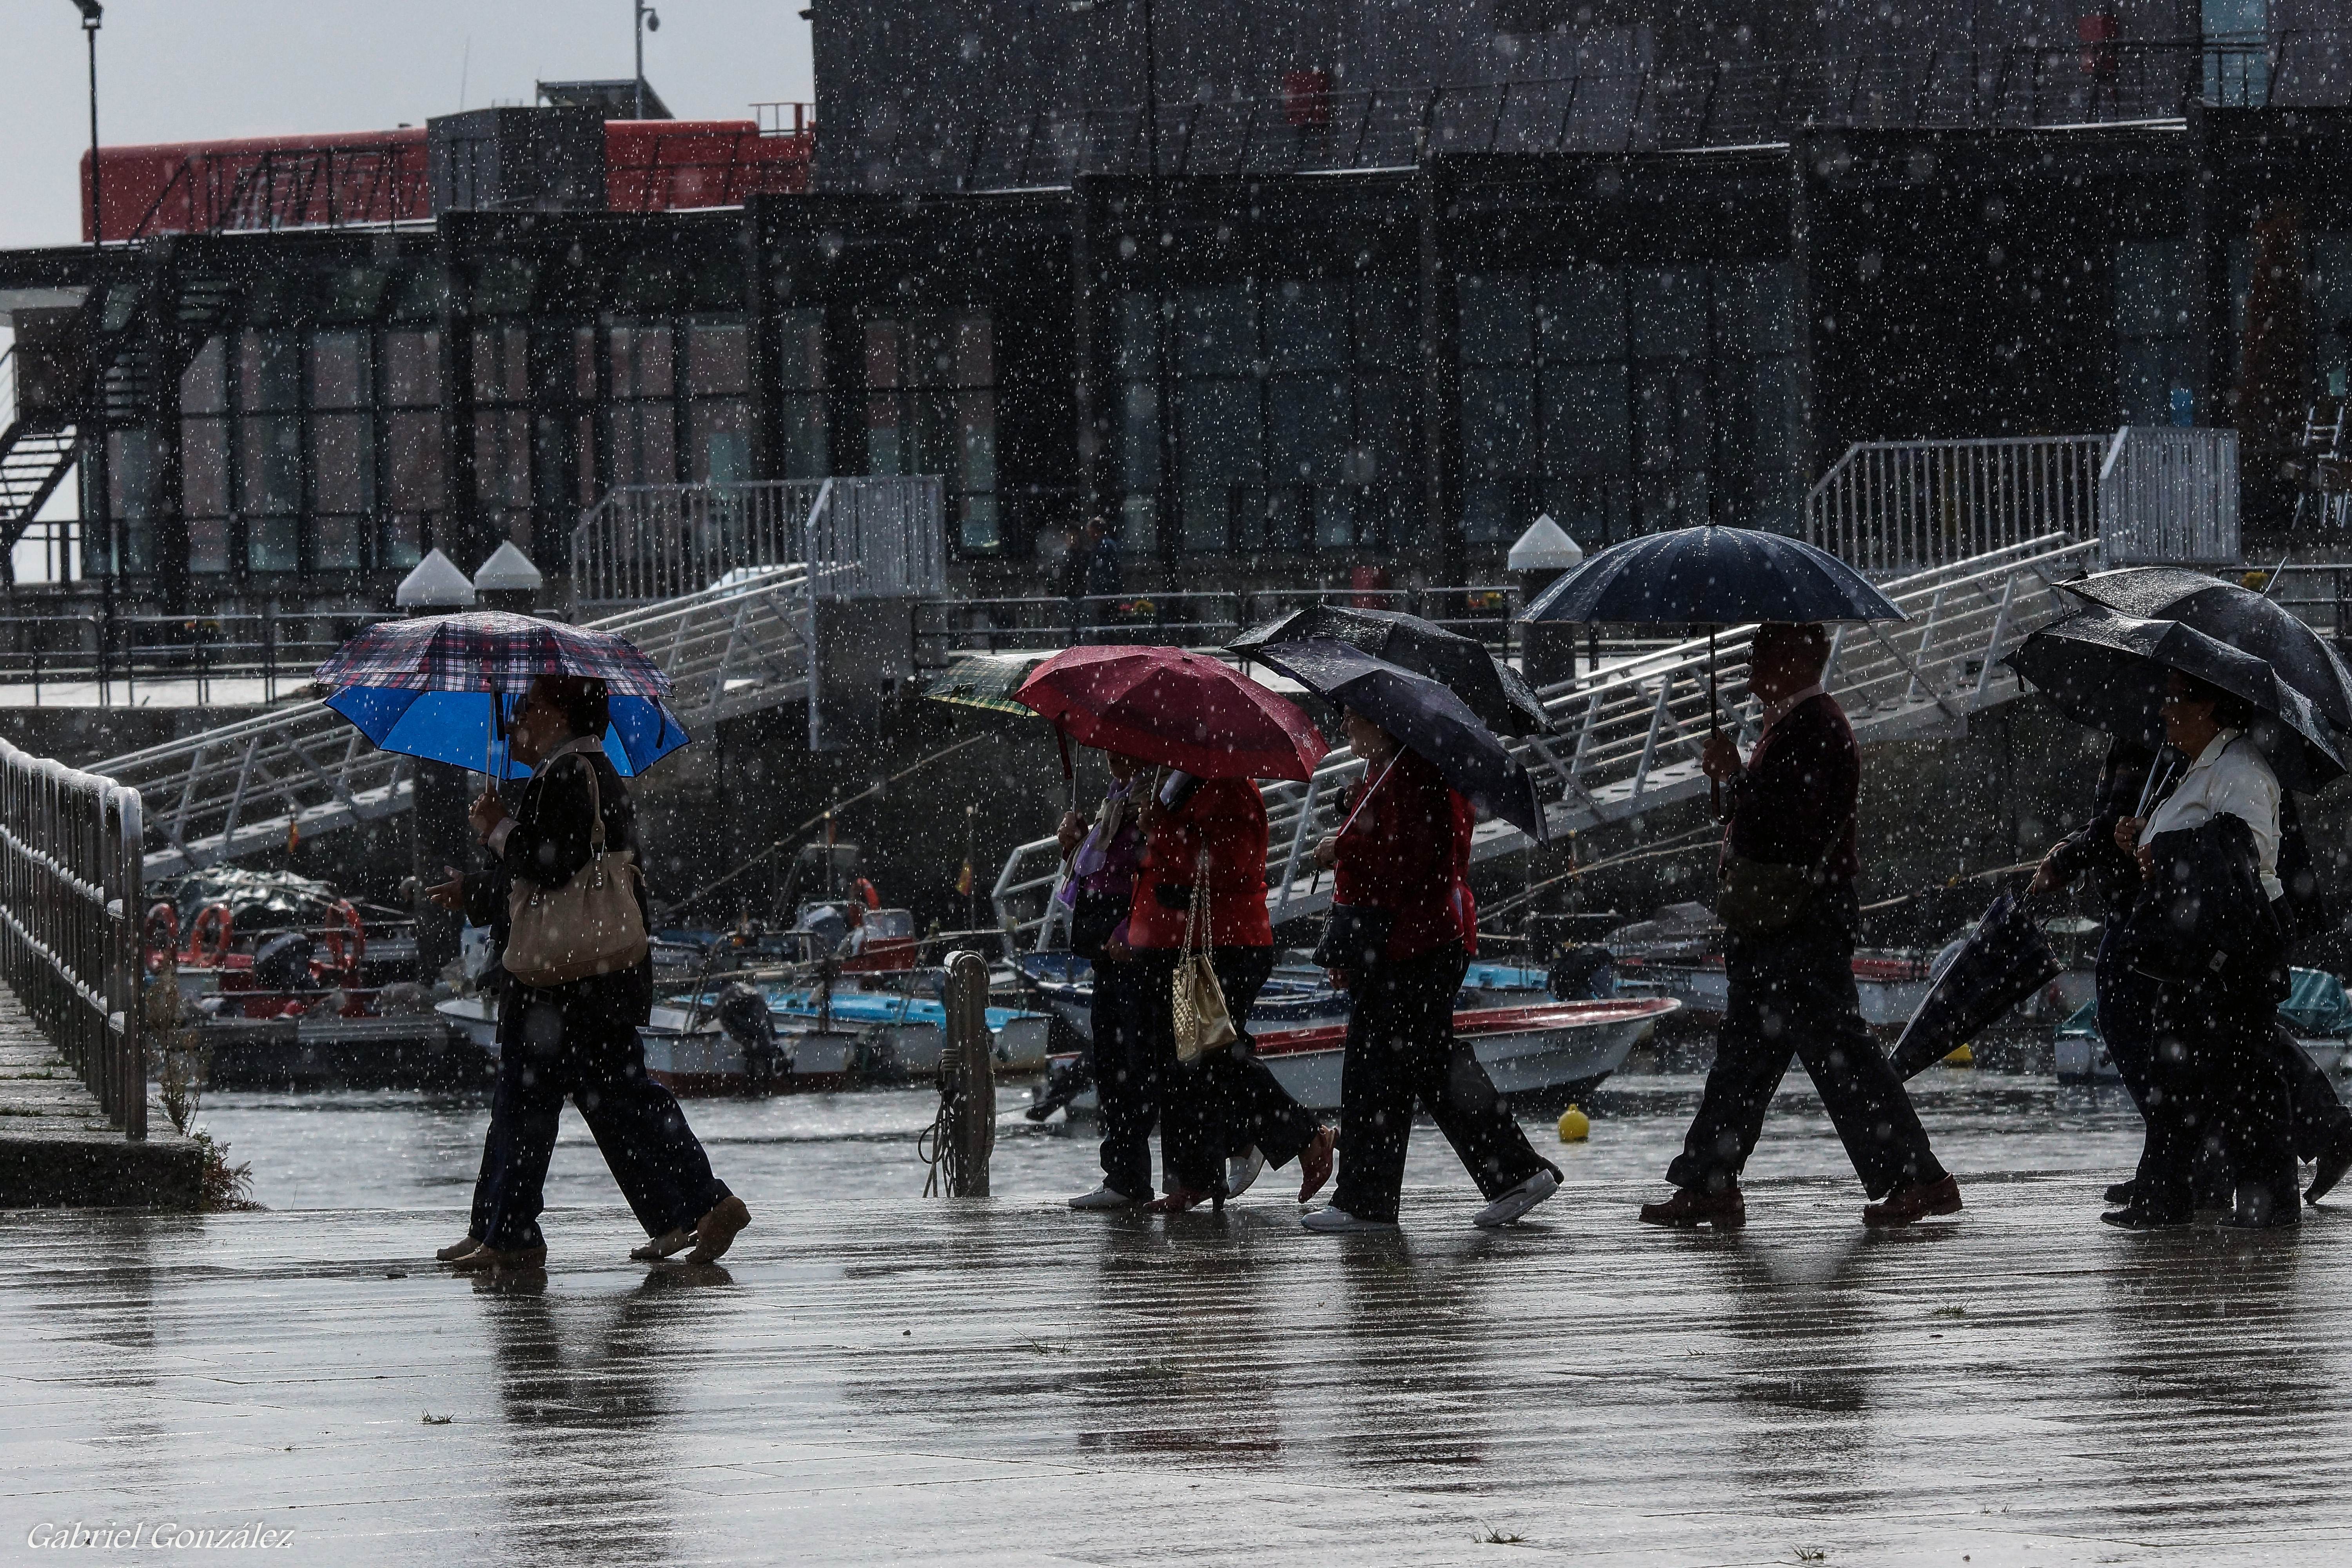
landscape, snow, winter, rain, photo, ice, weather, season, spain, galicia, pontevedra, combarro, paisajes, tamron18270mmpzd, tamron18270, a77, espana, g, freezing, ggl1, gaby1, xovesphoto, sonya77, xelodegalicia, 18270, sonya77v, poio, gabrielcoru a, ice rink